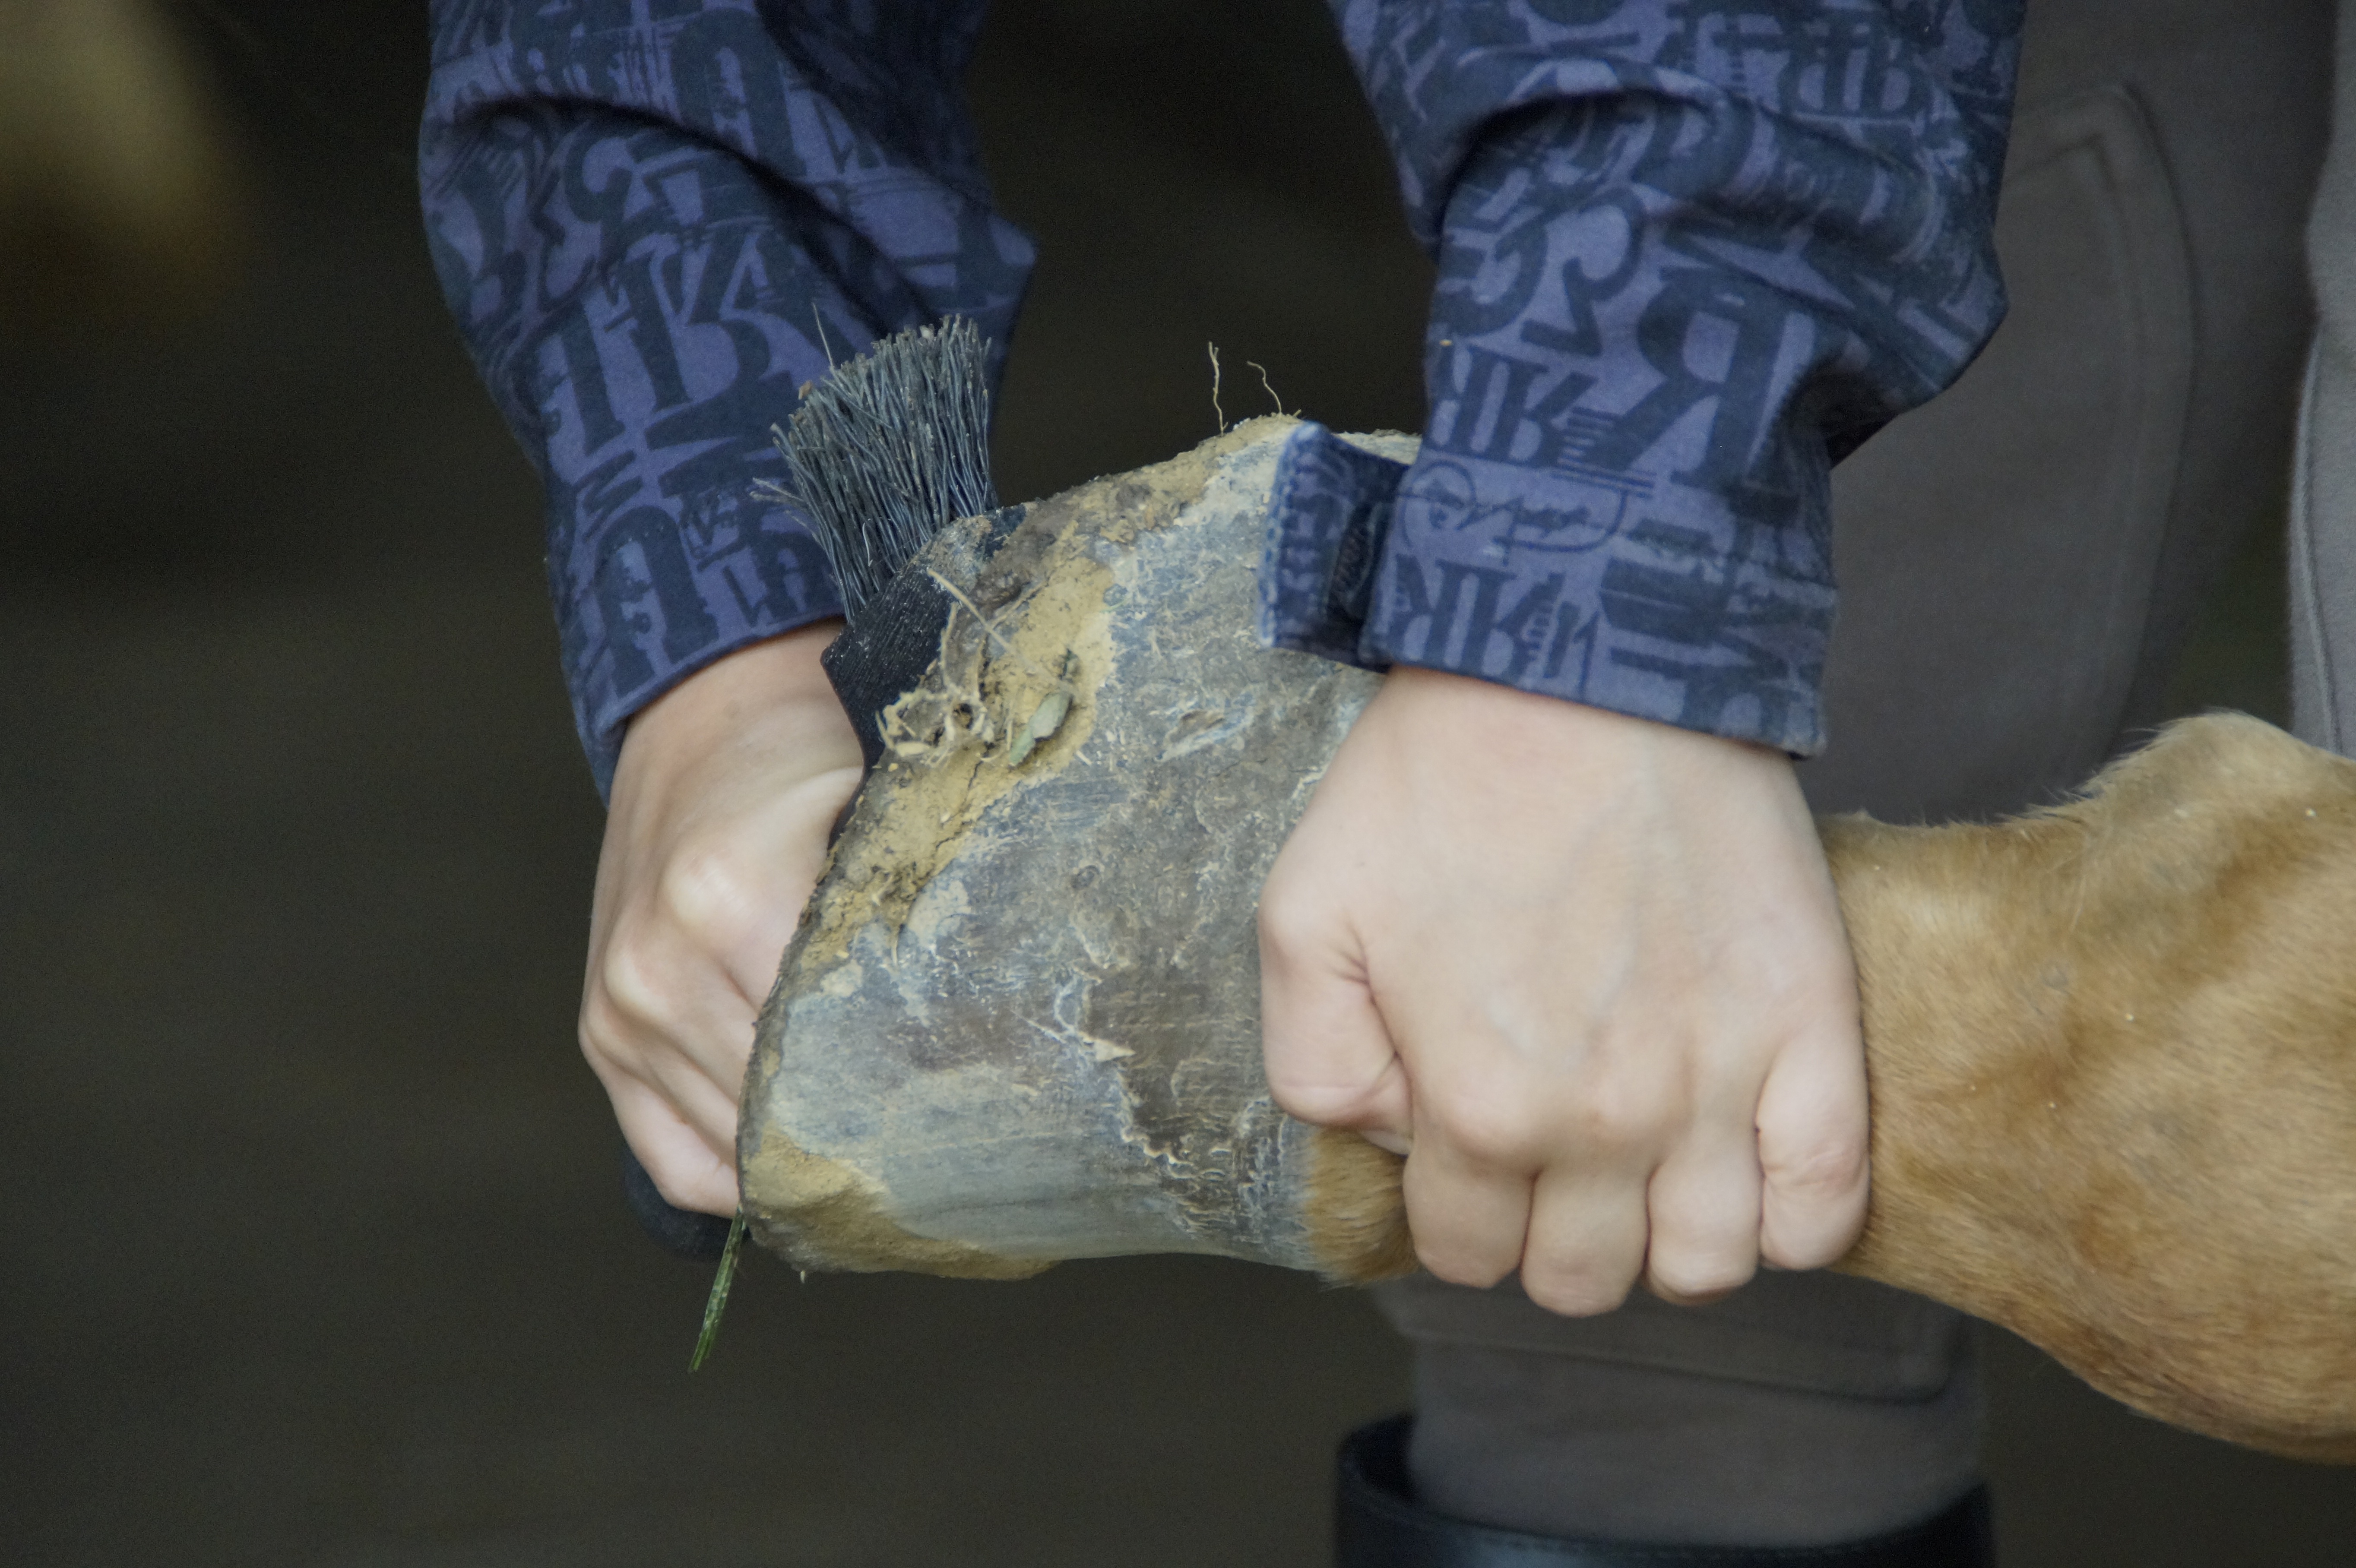
hand, leg, finger, foot, horse, child, arm, hands, stall, keep, reiter, detention, stable work, huf, horse hoof, hoof care, hoof gouge, animal care